Dutch people

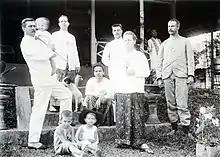
Dutch family in Java c. 1903

Since the 16th century, there has been a Dutch presence in Southeast Asia, Taiwan, and Japan. In many cases, the Dutch were the first Europeans whom the people living there encountered. Between 1602 and 1796, the VOC sent almost a million Europeans to work in its territories in Asia. The majority died of disease or made their way back to Europe, but some of them made the Indies their new home. Interaction between the Dutch and the indigenous populations mainly took place in Sri Lanka and the modern Indonesian Islands. Most of the time, Dutch soldiers married local women and settled in the colonies. Through the centuries, there developed a relatively large Dutch-speaking population of mixed Dutch and Indonesian descent, known as Indos or Dutch-Indonesians. The expulsion of Dutchmen following the Indonesian Revolt means that currently the majority of this group lives in the Netherlands. Statistics show that Indos are the largest minority group in the Netherlands and number close to half a million (excluding the third generation).